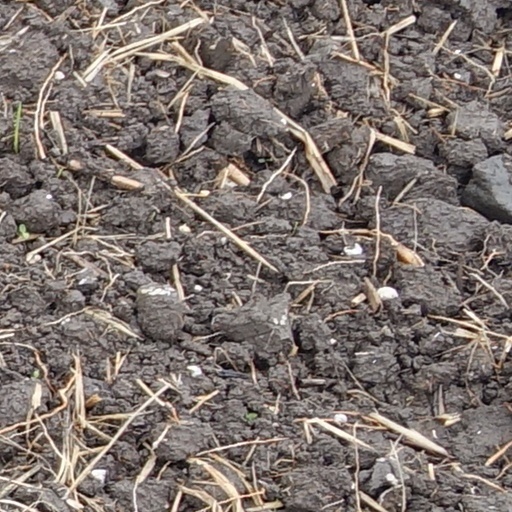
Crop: wheat